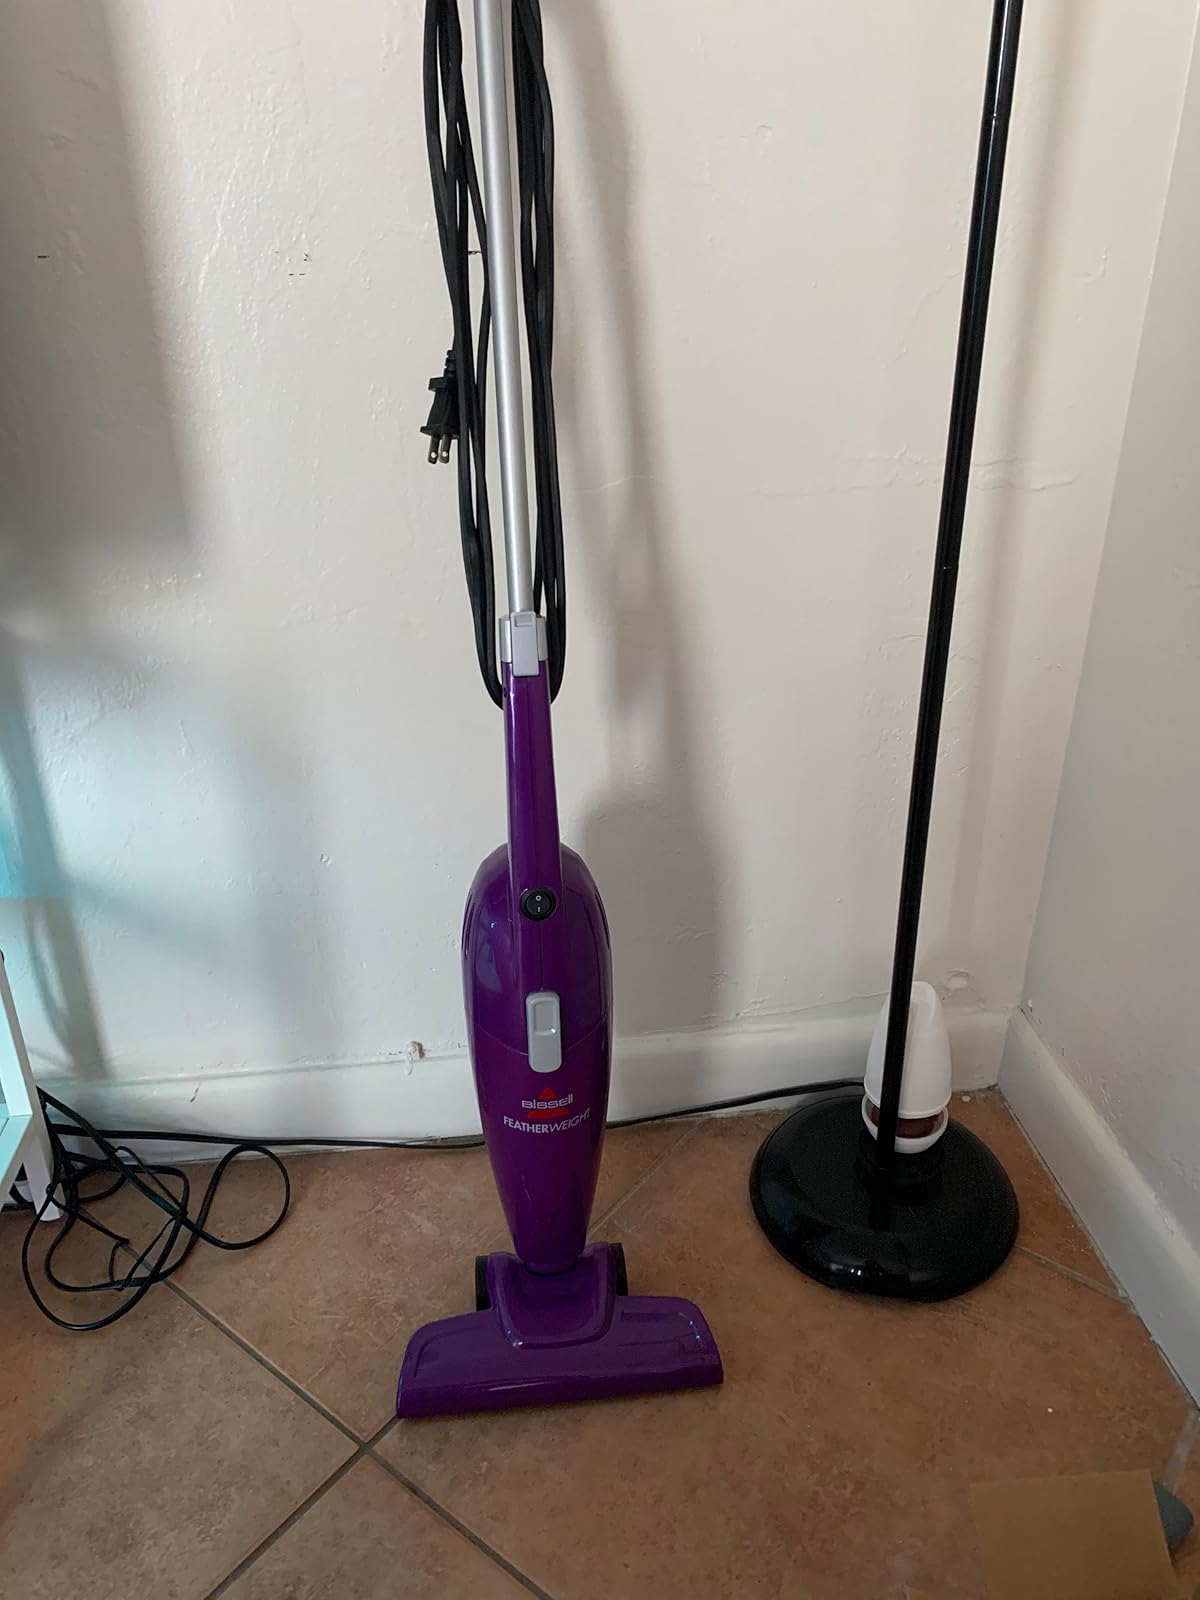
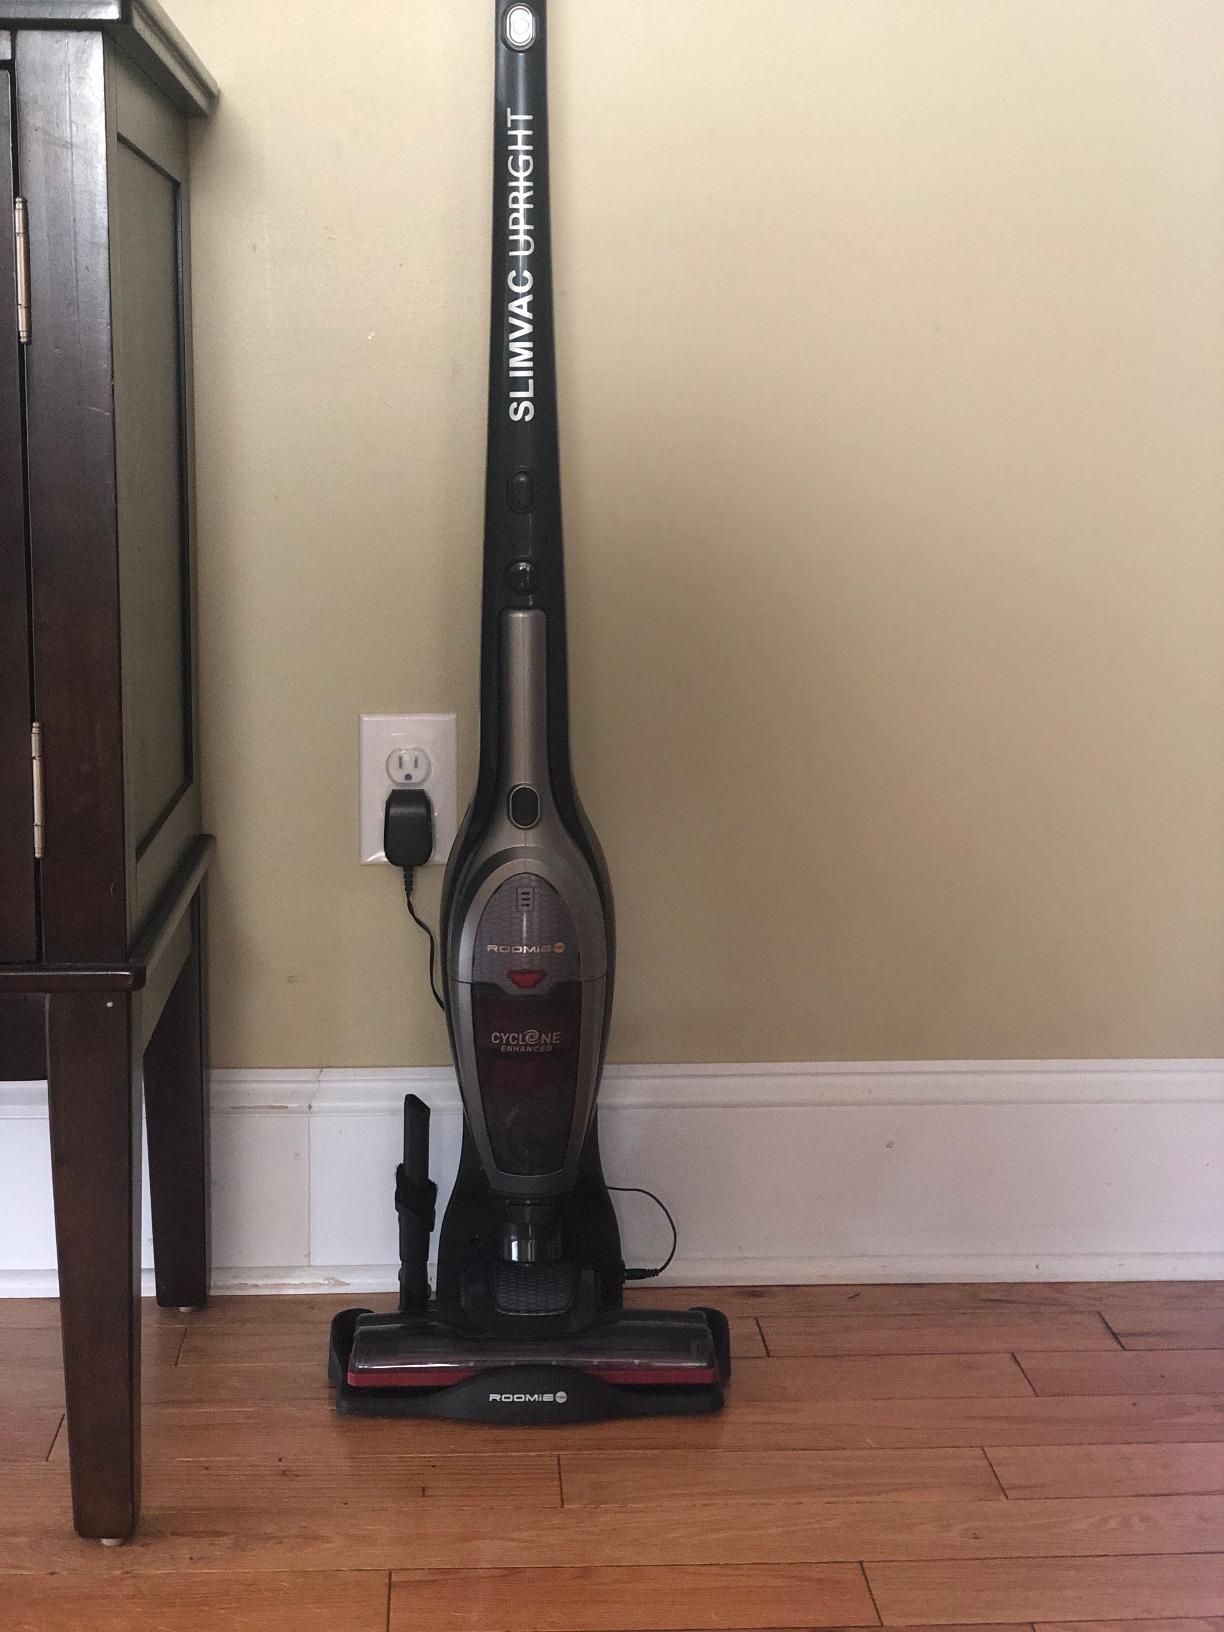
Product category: items_vacuum
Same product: no